Alfred Sit

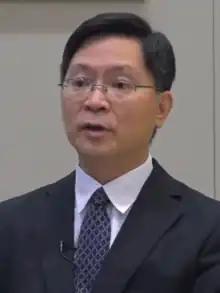

Alfred Sit Wing-hang, GBS, JP (born 1962) is a Hong Kong government official. Since 2020, he served as Secretary for Innovation and Technology from 2020 to 2022.